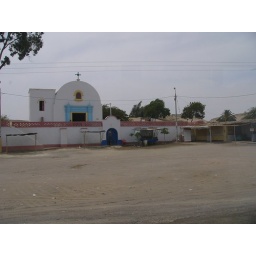
Further inland ground water supplies some vegetation around the church in Ica.